Gordon Hall (Dexter, Michigan)

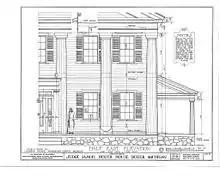
Front half-elevation

The Judge Samuel W. Dexter House is a two-story rectangular Greek Revival post-and-beam frame structure, sitting on a stone and concrete foundation. The design is a classic "hen and chicks" configuration, with the main two-story structure, measuring by , flanked by a pair of -story wings, measuring by , connected on the rear corners. The exterior is clad in aluminum siding installed during the 1951 renovation, although the original clapboard siding is still underneath.